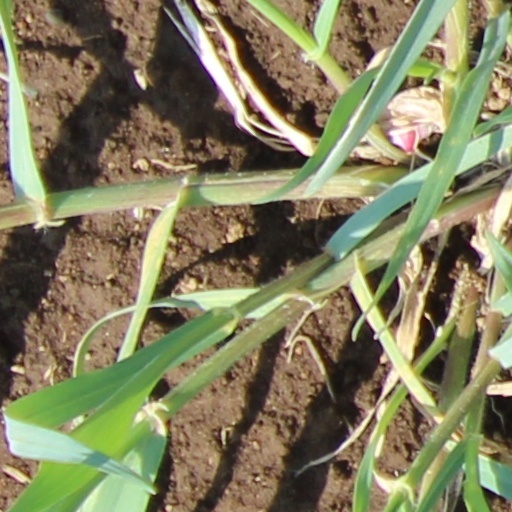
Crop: wheat